1574

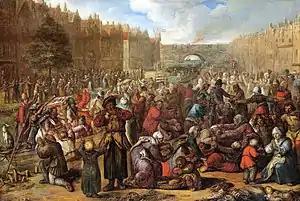
October 3: The Relief of Leiden.

Year 1574 (MDLXXIV) was a common year starting on Friday of the Julian calendar.